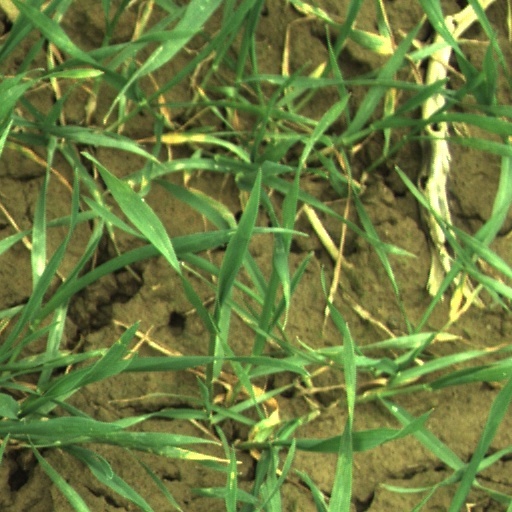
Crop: wheat